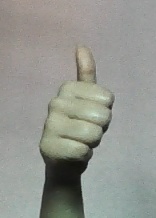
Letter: aleff